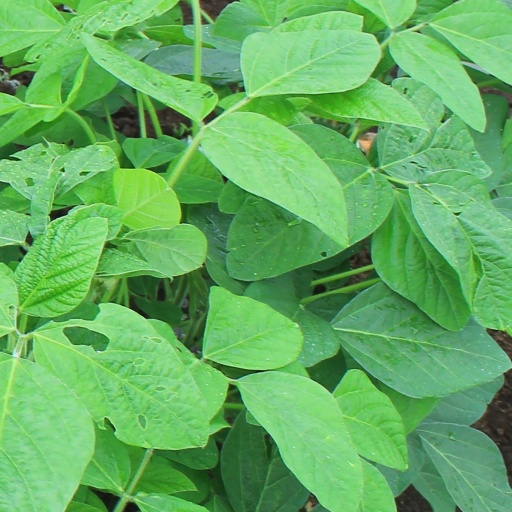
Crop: soybean